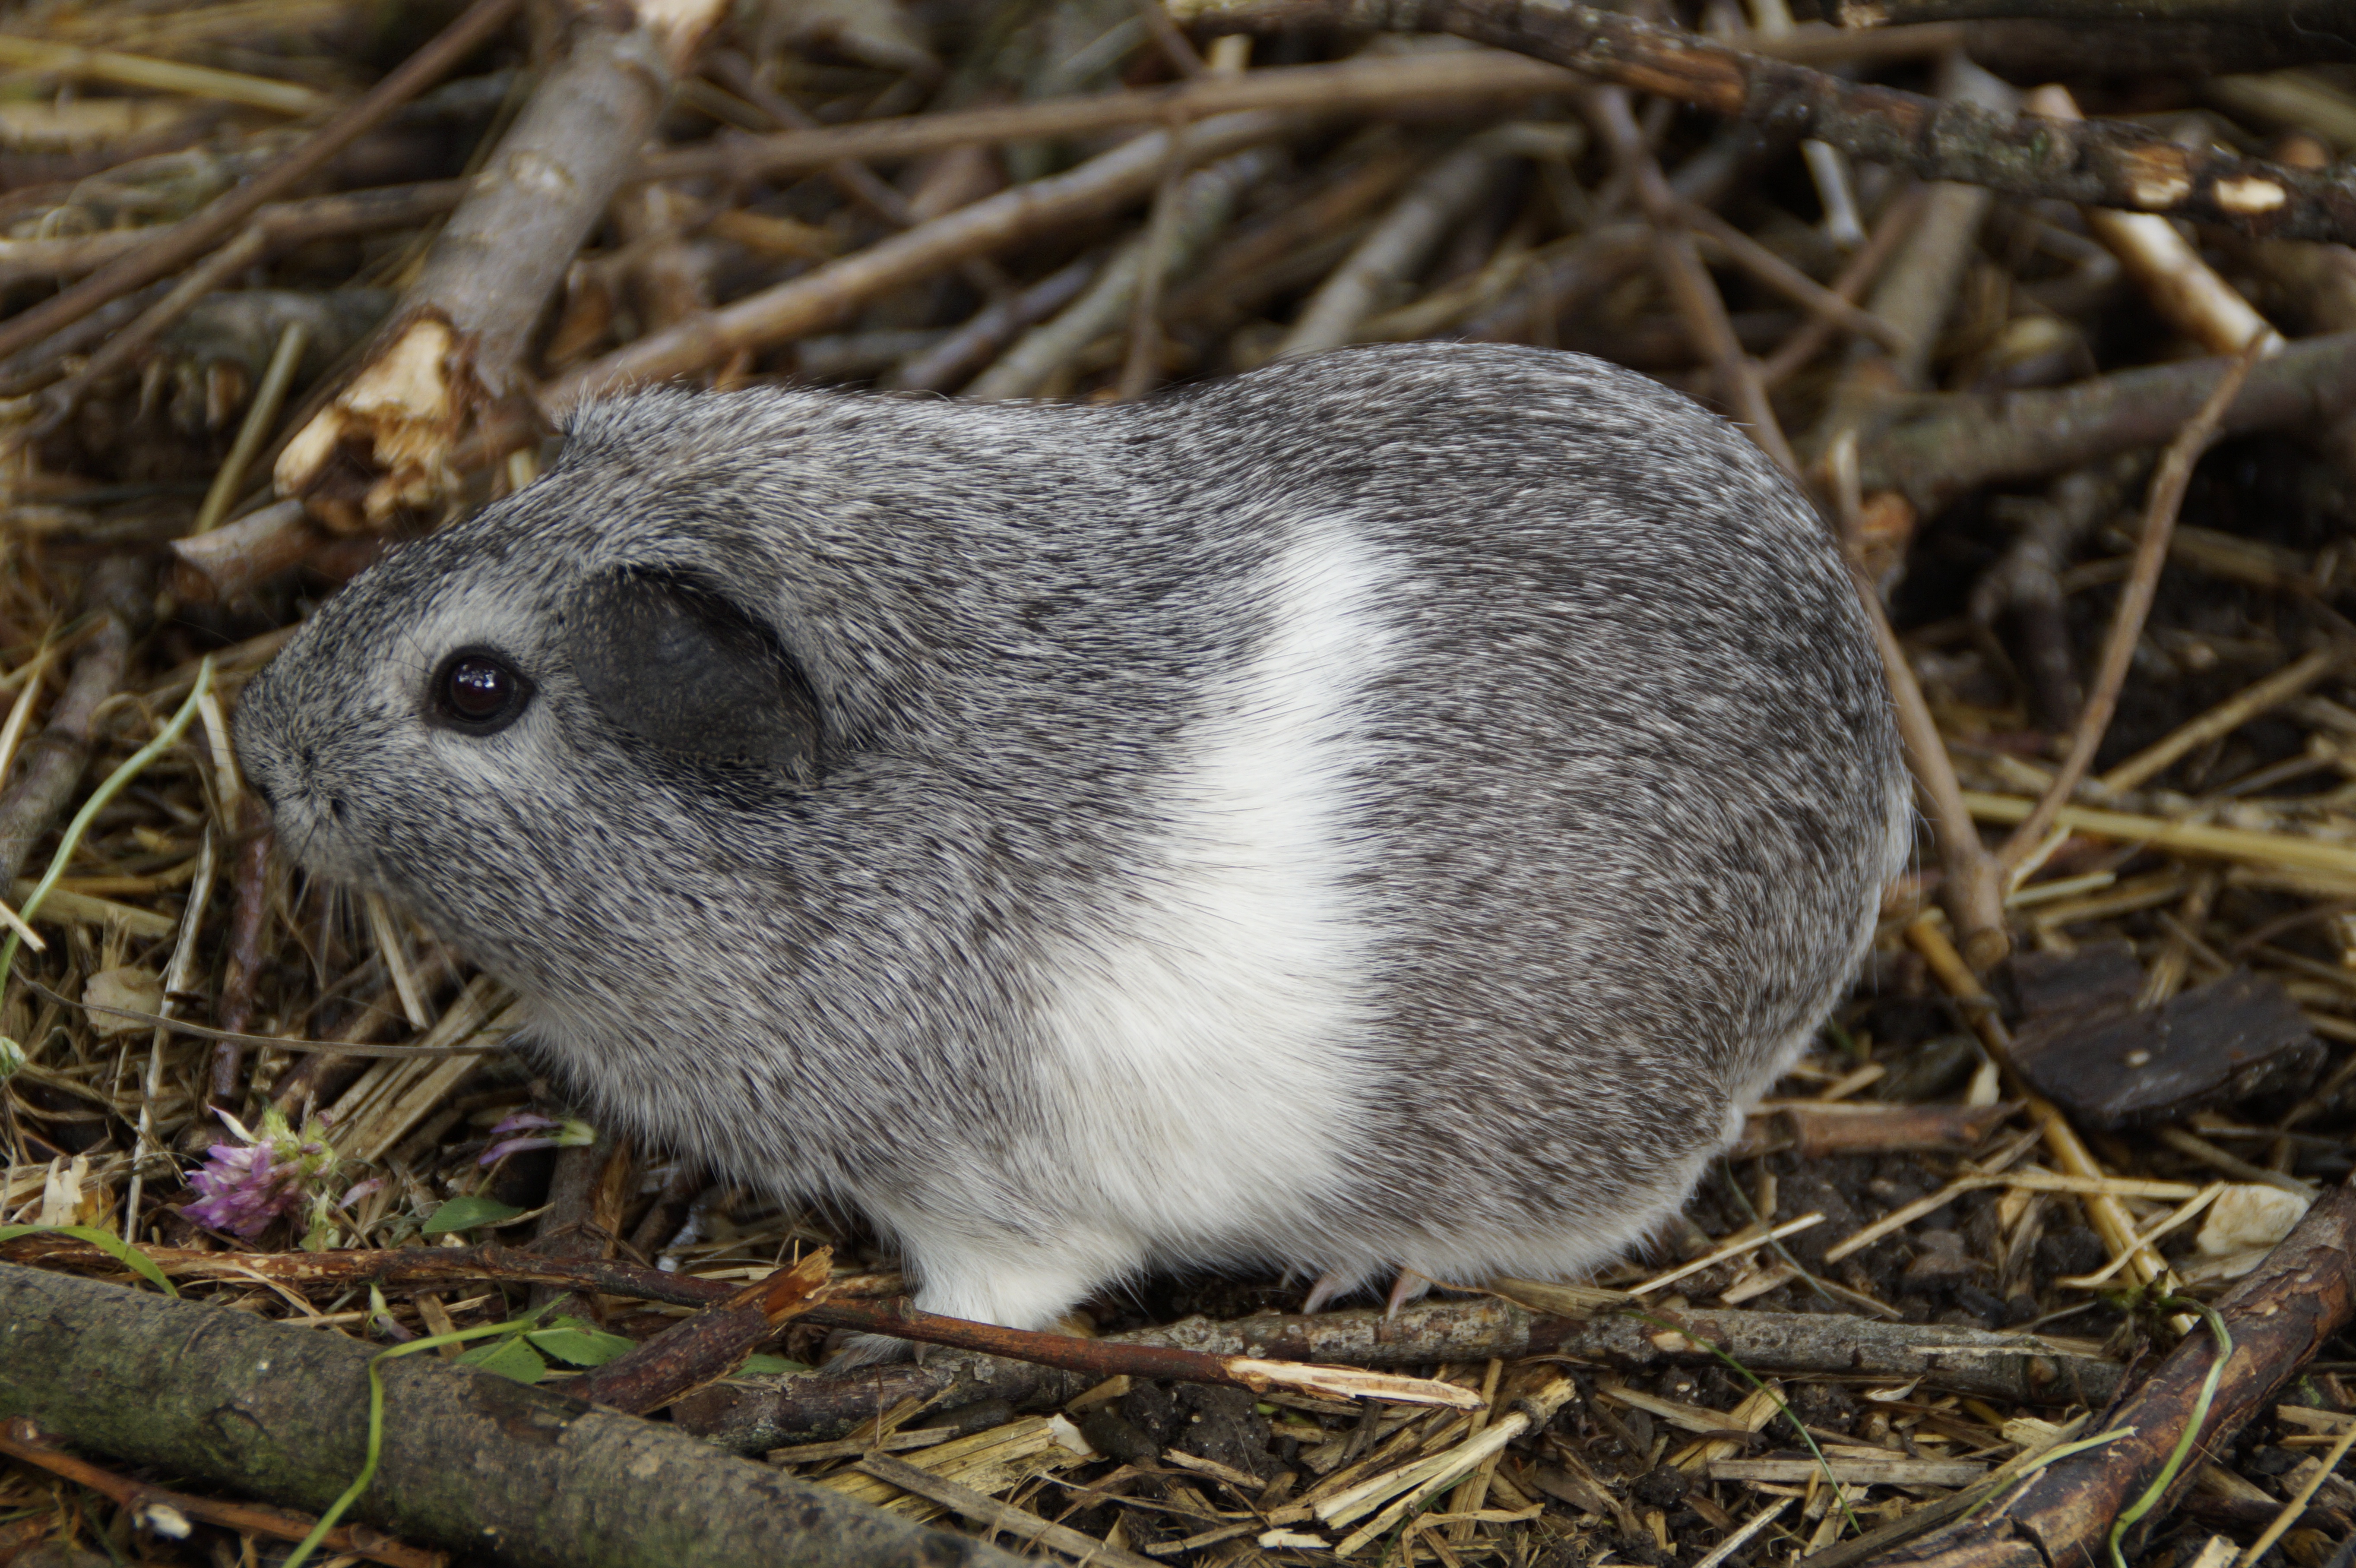
mouse, cute, wildlife, pet, fur, mammal, close, rodent, fauna, guinea pig, whiskers, vertebrate, soft, cuddly, small animal, gerbil, muridae